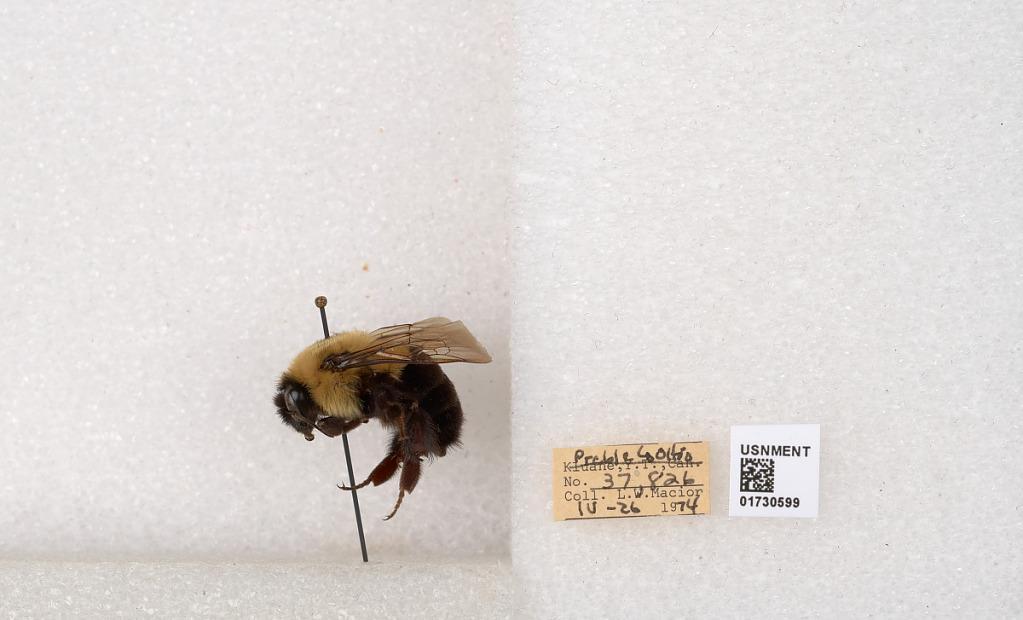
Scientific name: Bombus impatiens Cresson
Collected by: L. Macior
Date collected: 1974-4-26
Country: United States
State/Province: Ohio
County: Preble
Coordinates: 39.7416, -84.648